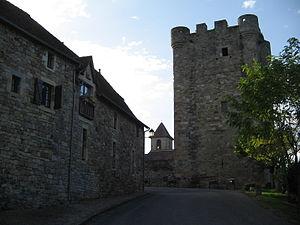
le village de capdenac le haut en novembre 2012
Capdenac, parfois appelé de façon non officielle Capdenac-le-Haut, est une commune française située dans le département du Lot, en région Occitanie.